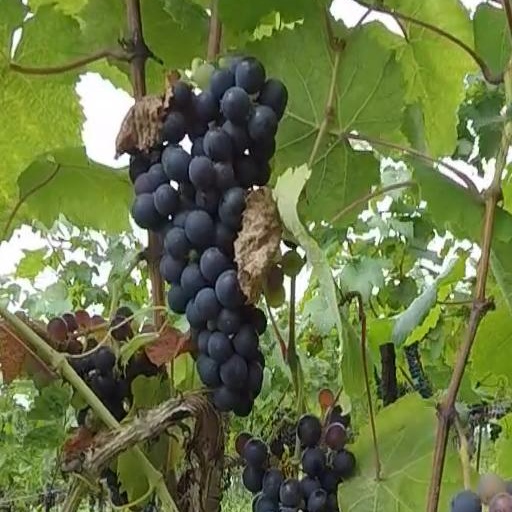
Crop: grape